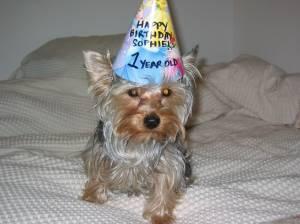
yorkshire terrier